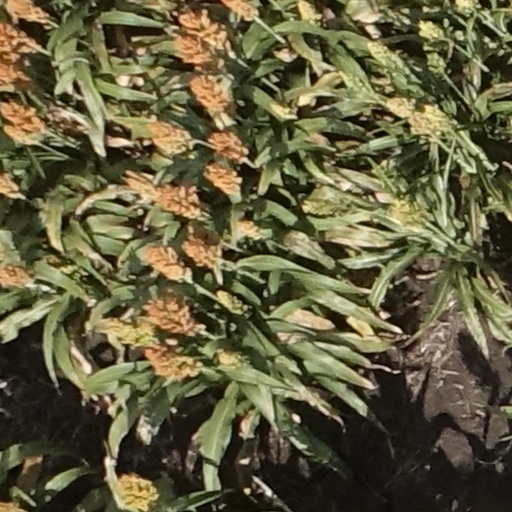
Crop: sorghum